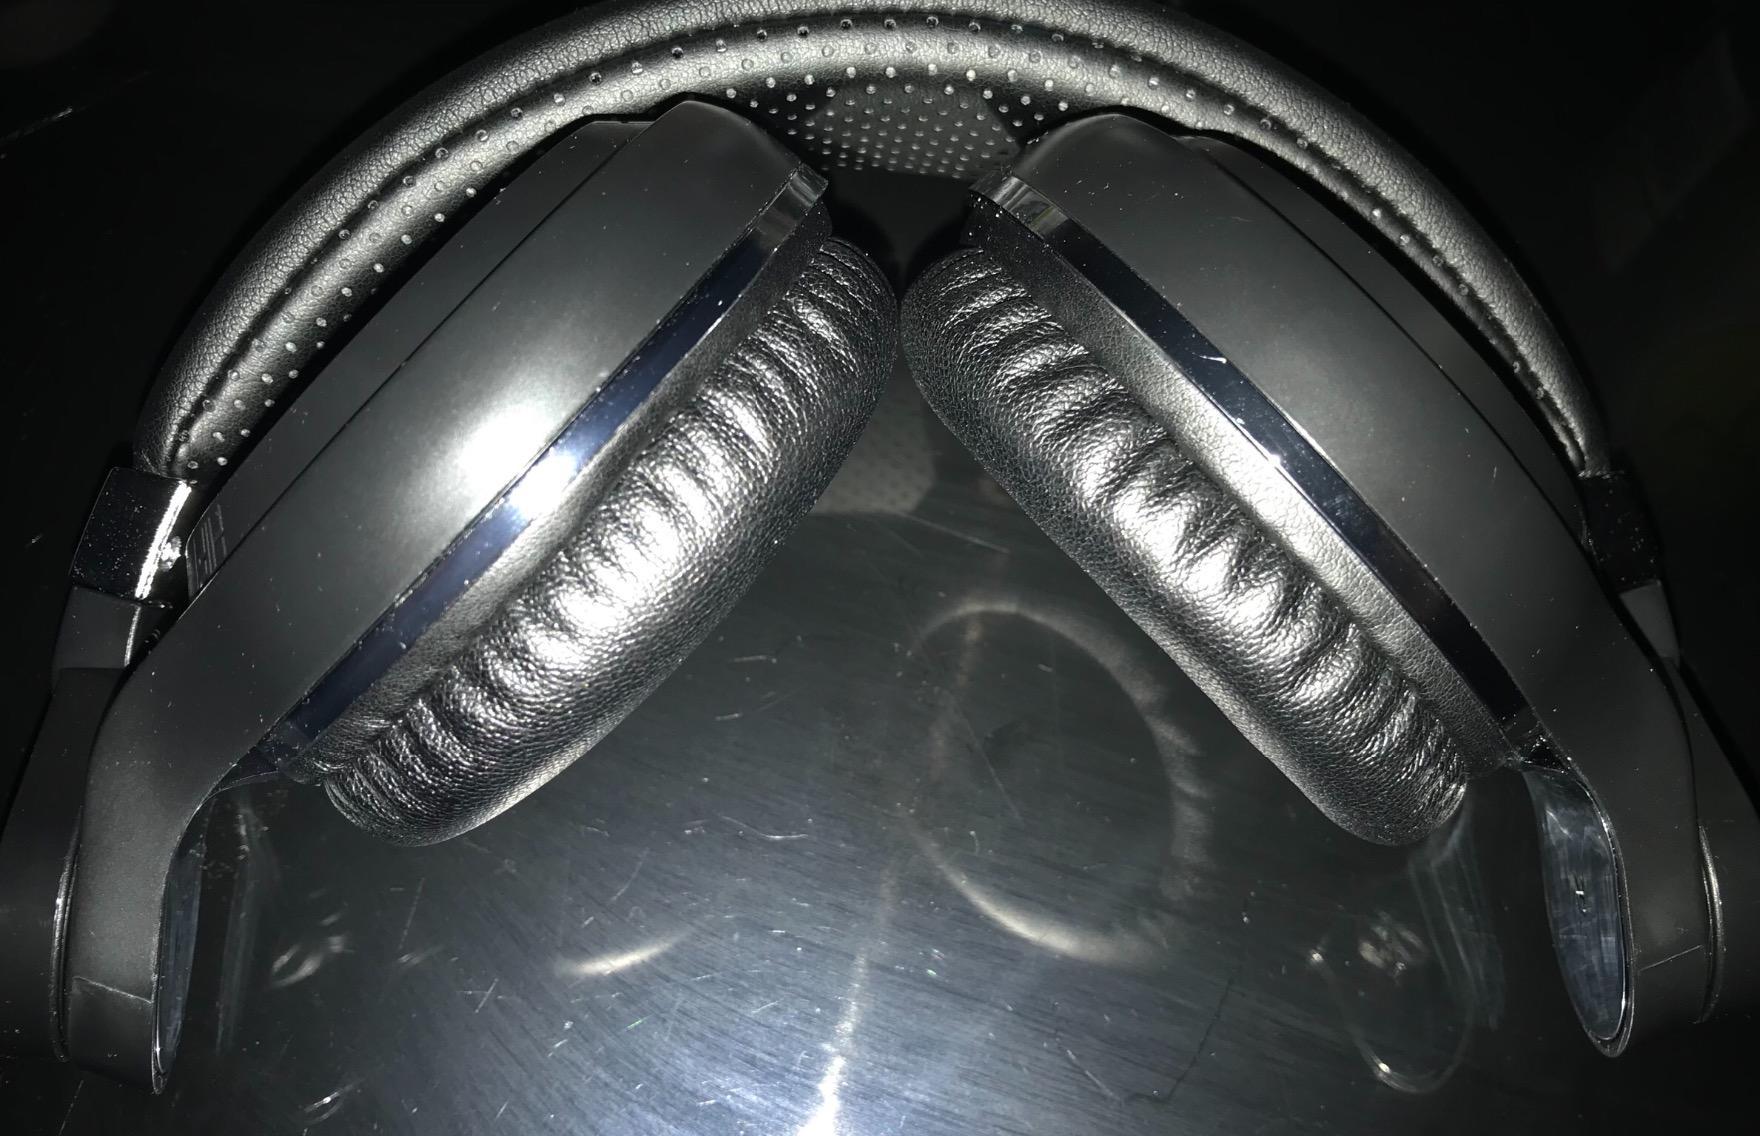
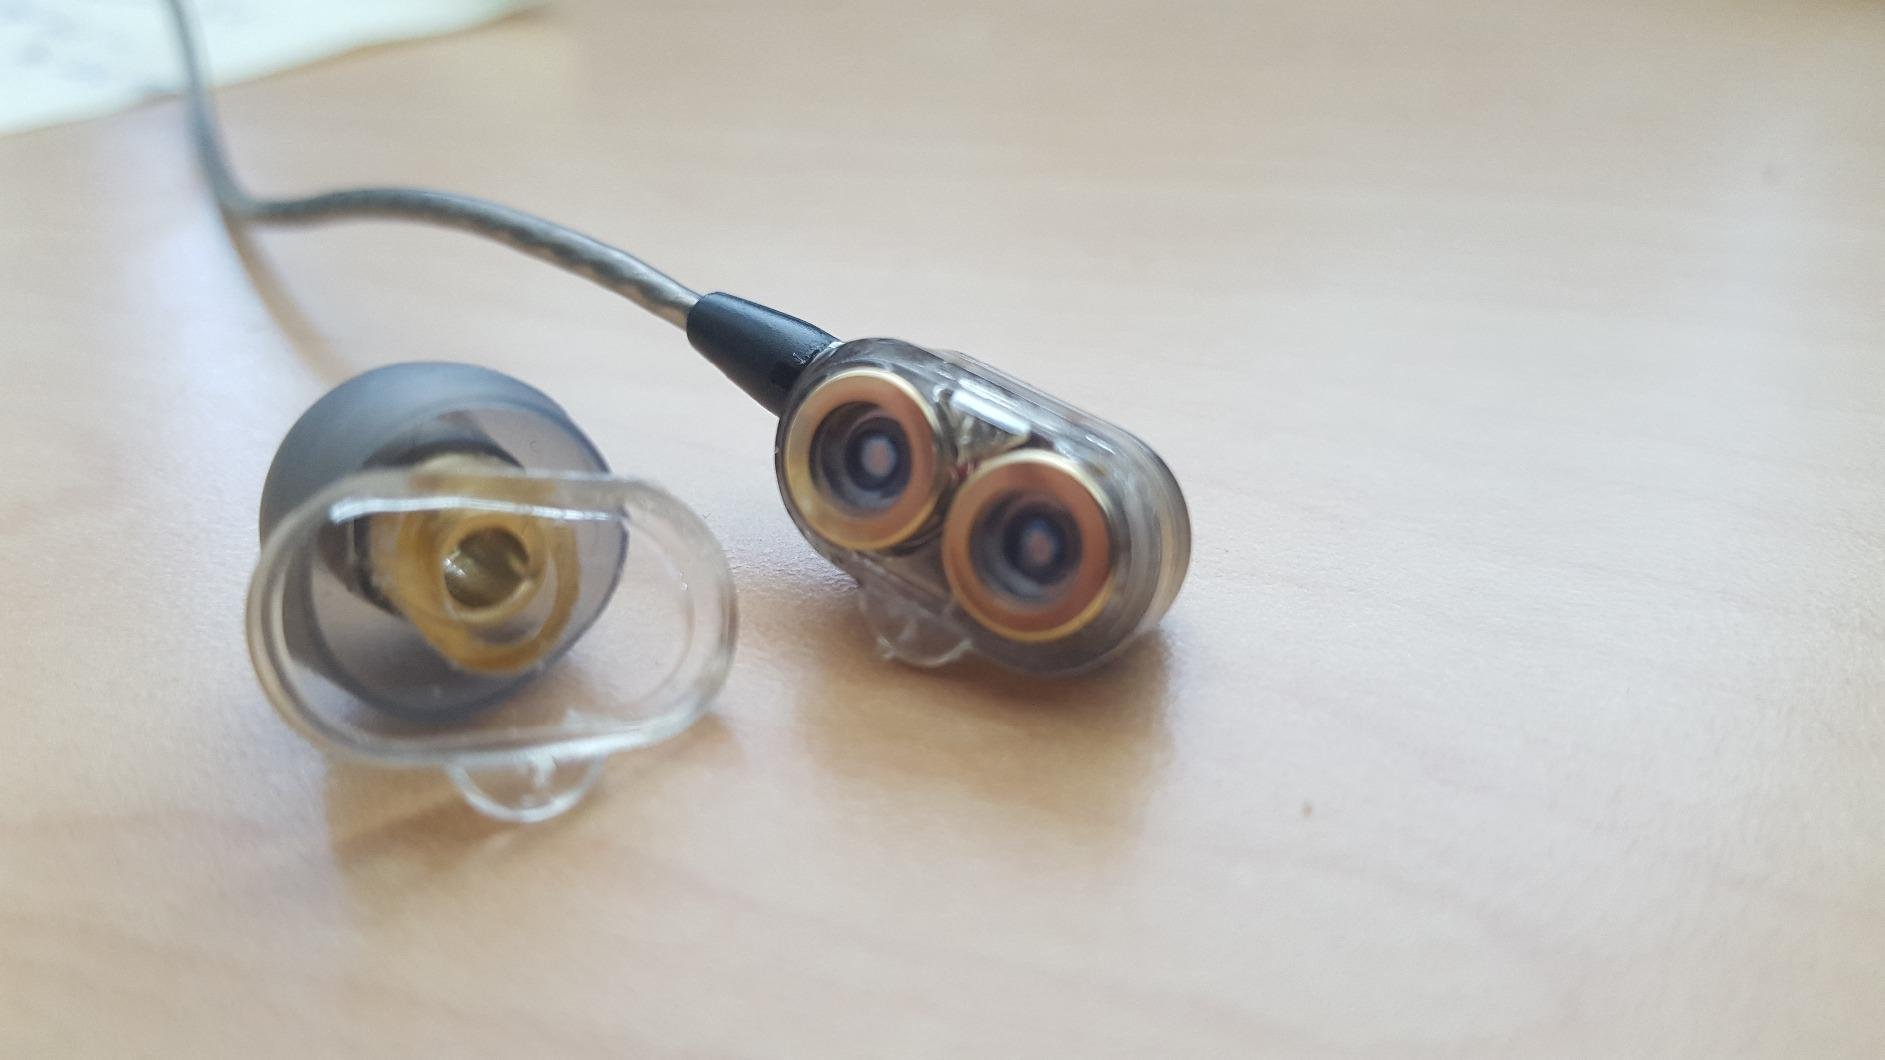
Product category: headphones
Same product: no